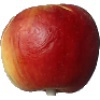
Label: red_yellow_apple